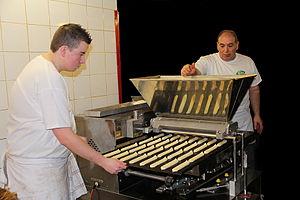
Les préposés à la machine servant à confectionner les éclairs - Atelier des viennoiseries de la boulangerie-pâtisserie Godefroid à Frameries.
Un éclair, anciennement appelé pain à la duchesse ou petite duchesse, est une pâtisserie d'origine française constituée de pâte à choux allongée et fourrée de crème pâtissière, avec un glaçage sur le dessus.